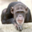
Label: chimpanzee